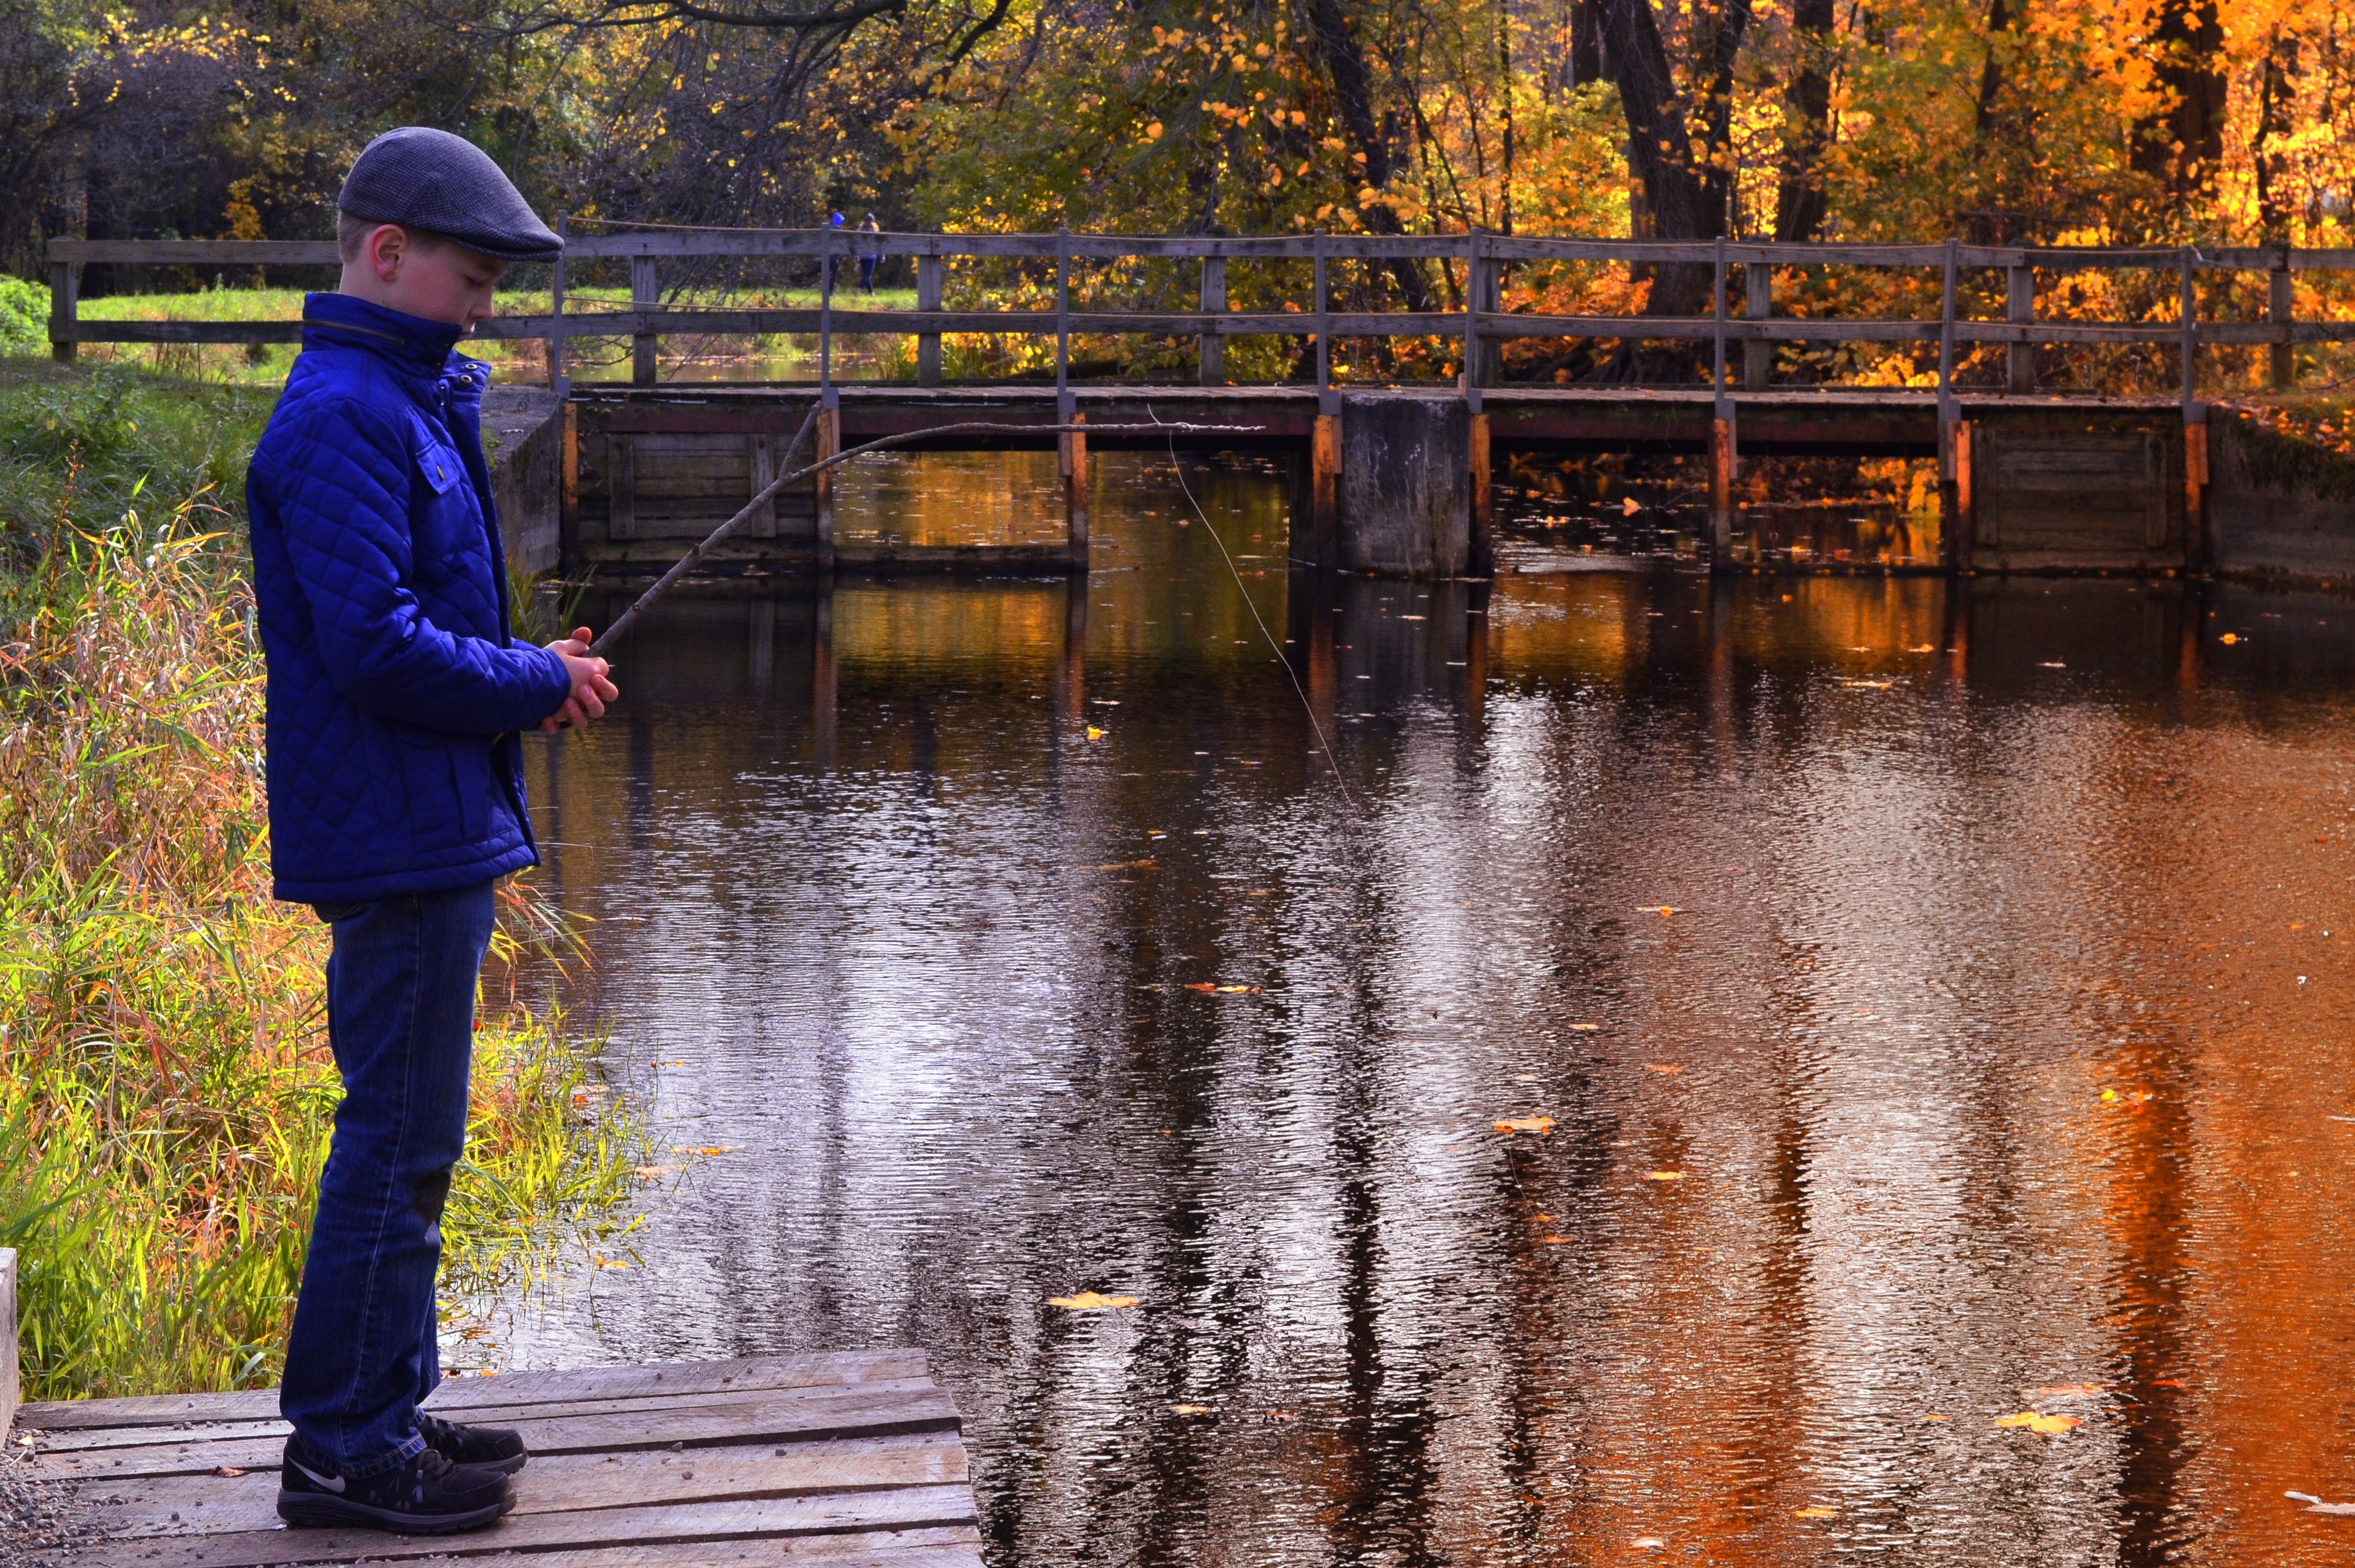
water, morning, rain, leaf, fall, boy, kid, river, pond, pole, evening, reflection, fishing, autumn, fish, childhood, season, waterway, son, outdoors